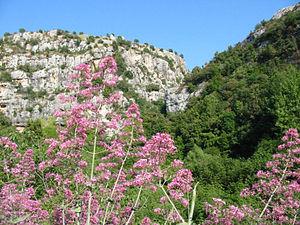
L'ancienne province de Syracuse devenue Libre consortium municipal est une province italienne de Sicile dont la capitale est Syracuse. La province compte 404 271 habitants et a une superficie de 2 109 km². Elle a une densité de 189 hab./km². Elle a des frontières avec la province de Catane au nord-ouest et avec la province de Raguse à l'ouest. Elle est bordée par les mers Ionienne et Méditerranée.